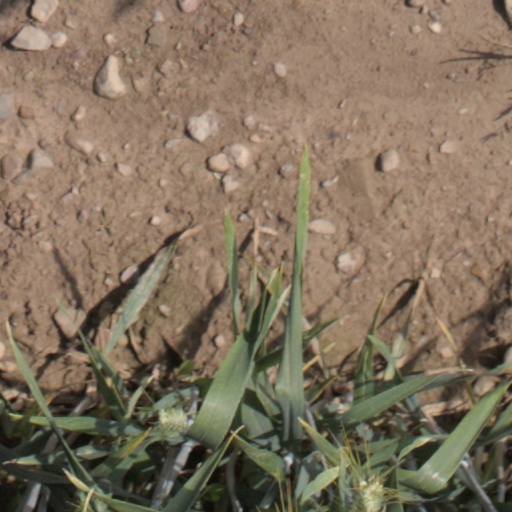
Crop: wheat